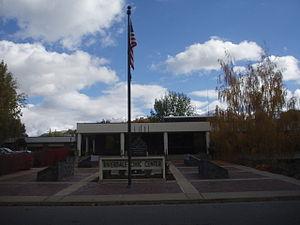
Riverdale est une municipalité américaine située dans le comté de Weber en Utah. Lors du recensement de 2010, sa population est de 8 426 habitants.